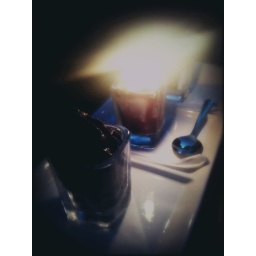
Compliments of our waiter, 3 desserts in shot glasses complete with a candle to celebrate my condo purchase.